Hydrocodone/ibuprofen

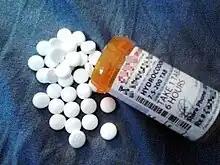
Generic hydrocodone/ibuprofen 7.5/200 mg

Hydrocodone/ibuprofen (INNs), sold under the brand name Vicoprofen, is a fixed-dose combination analgesic medication used in short-term therapy to relieve severe pain. Vicoprofen combines the analgesic and antitussive properties of hydrocodone with the analgesic, anti-inflammatory, and antipyretic properties of ibuprofen. In contrast to hydrocodone/acetaminophen combination analgesics such as Vicodin, this hydrocodone/ibuprofen avoids some of the liver toxicity which may occur from acetaminophen, but still presents significant dangers in hydrocodone overdose, namely respiratory depression. Vicoprofen is supplied in a fixed dose combination tablet which contains hydrocodone bitartrate, USP 7.5 mg with ibuprofen, USP 200 mg. Additional strengths of generic Vicoprofen are now available, in combinations of 5 mg/200 mg and 10 mg/200 mg respectively.